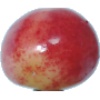
Label: Cherry Rainier 1